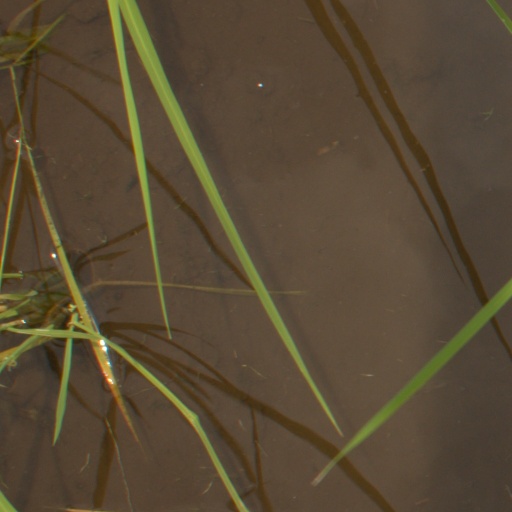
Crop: rice